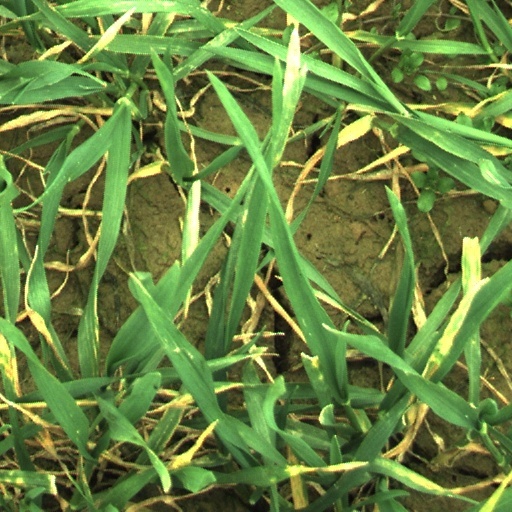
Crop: wheat